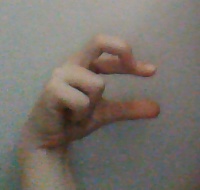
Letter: thal